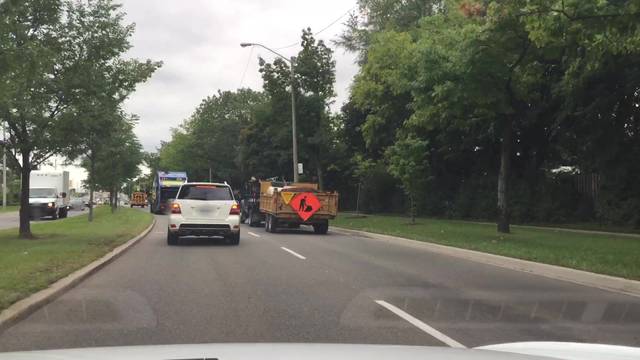
Region: Canada
Coordinates: 43.8, -79.218